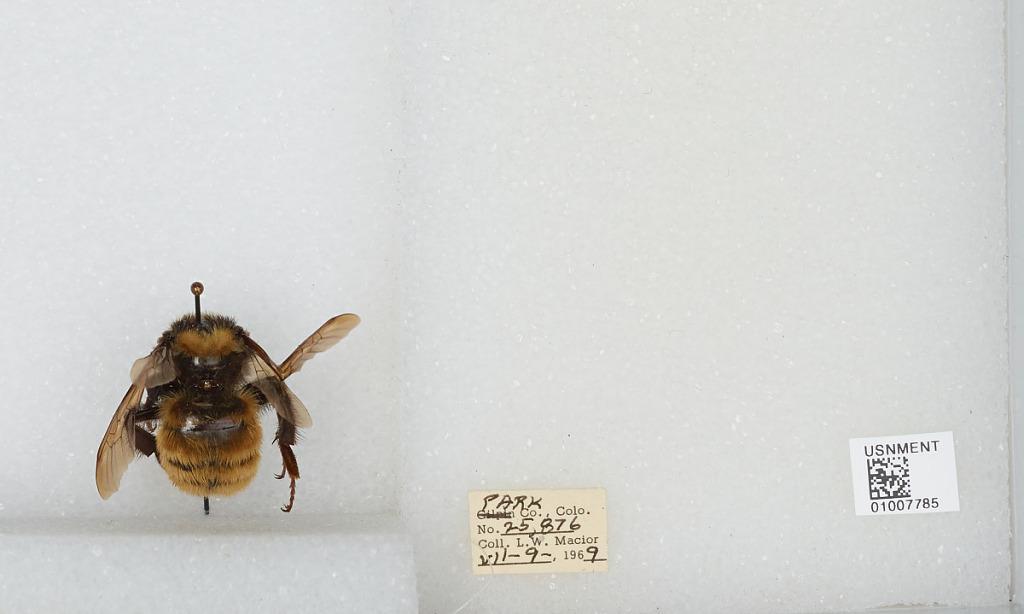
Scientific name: Bombus (Subterraneobombus) appositus Cresson
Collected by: L. Macior
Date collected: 1969-7-9
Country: United States
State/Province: Colorado
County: Park
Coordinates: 39.12, -105.71